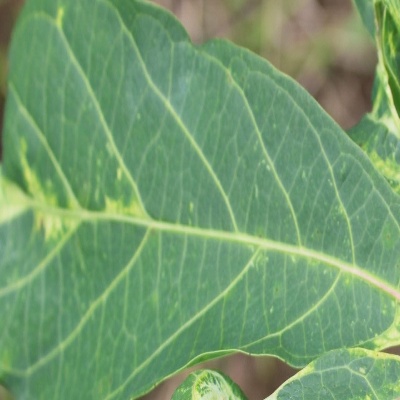
Crop: Cassava
Condition: mosaic